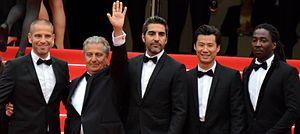
L'équipe de ""Qu'est-ce qu'on a fait au bon Dieu
Qu'est-ce qu'on a fait au Bon Dieu ? est une comédie française coécrite et réalisée par Philippe de Chauveron, sortie en 2014.
Les Visiteurs : La Révolution est un film franco-tchéco-belge réalisé par Jean-Marie Poiré sorti en 2016.